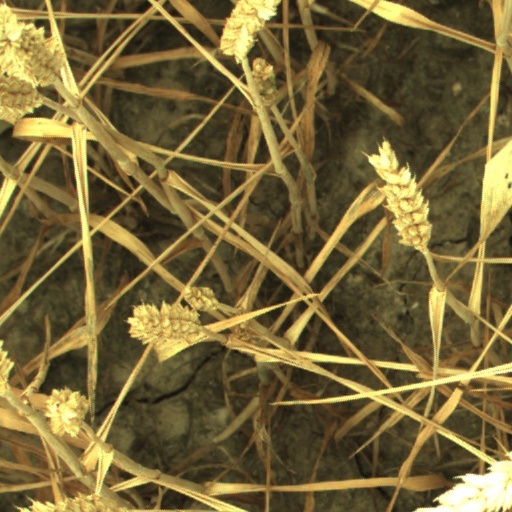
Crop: wheat